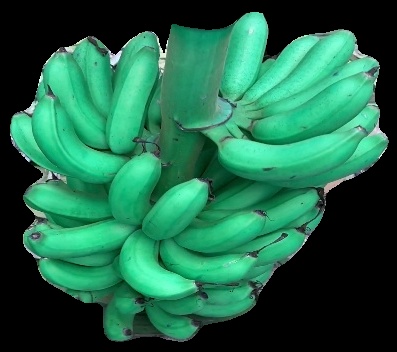
Variety: rasbale
Grade: grade1